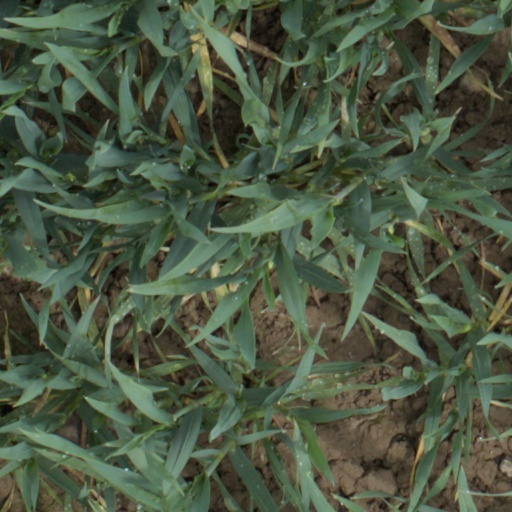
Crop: wheat